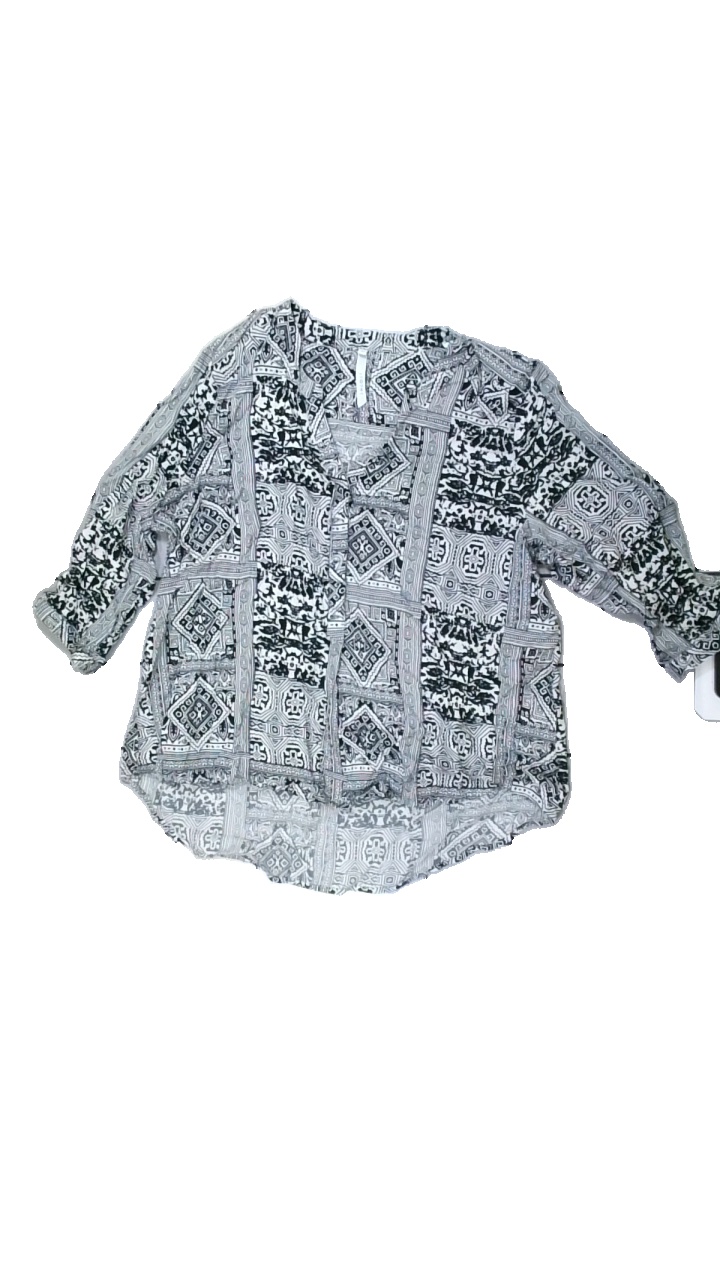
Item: Blouse (Ladies)
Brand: Jyothi
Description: blus med geometriskt mönster, mycket skrynklig
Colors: Black, White
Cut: Regular
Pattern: Geometric print
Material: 100% viscose
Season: All
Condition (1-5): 4
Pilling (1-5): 5
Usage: Reuse
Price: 50-100